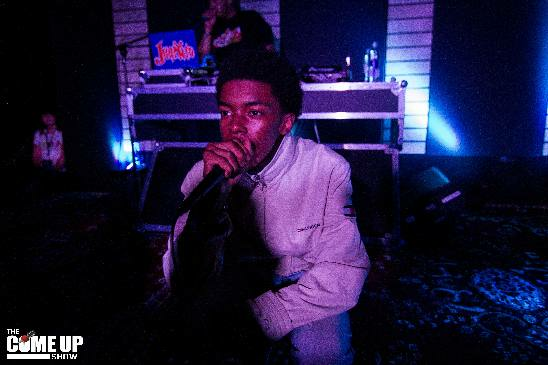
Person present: Yes